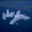
Label: airplane